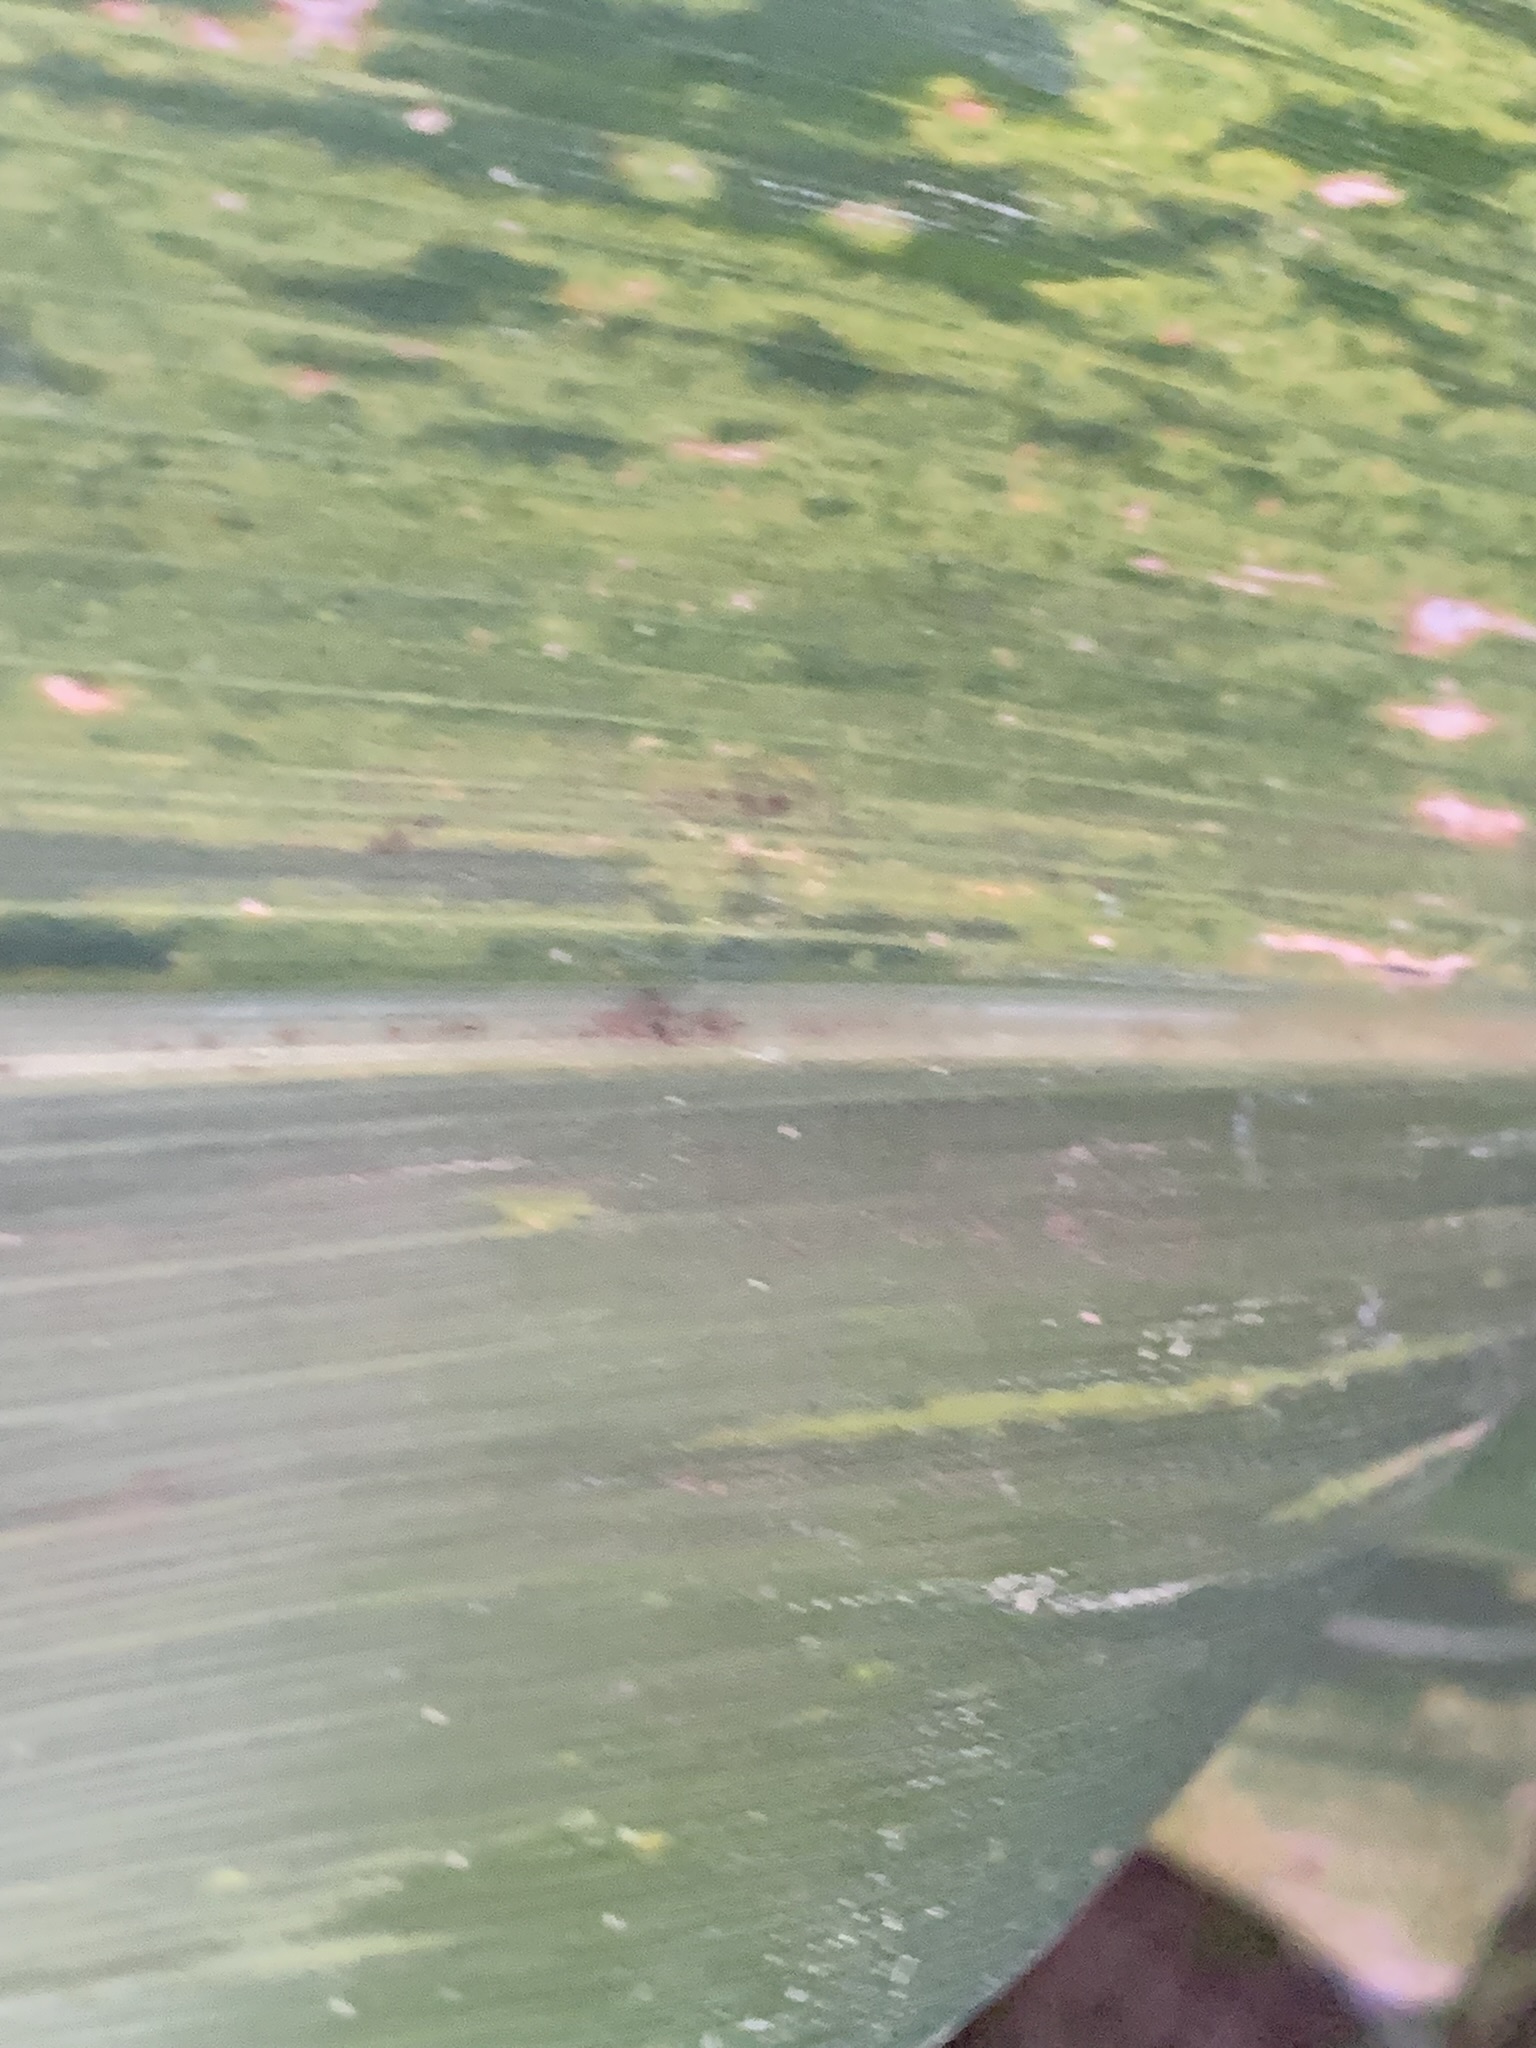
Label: MLN